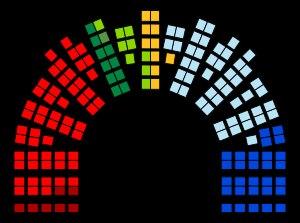
Le Parti conservateur est un parti politique norvégien, conservateur et libéral, fondé en 1884. Il est membre associé du Parti populaire européen.